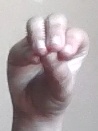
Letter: ha